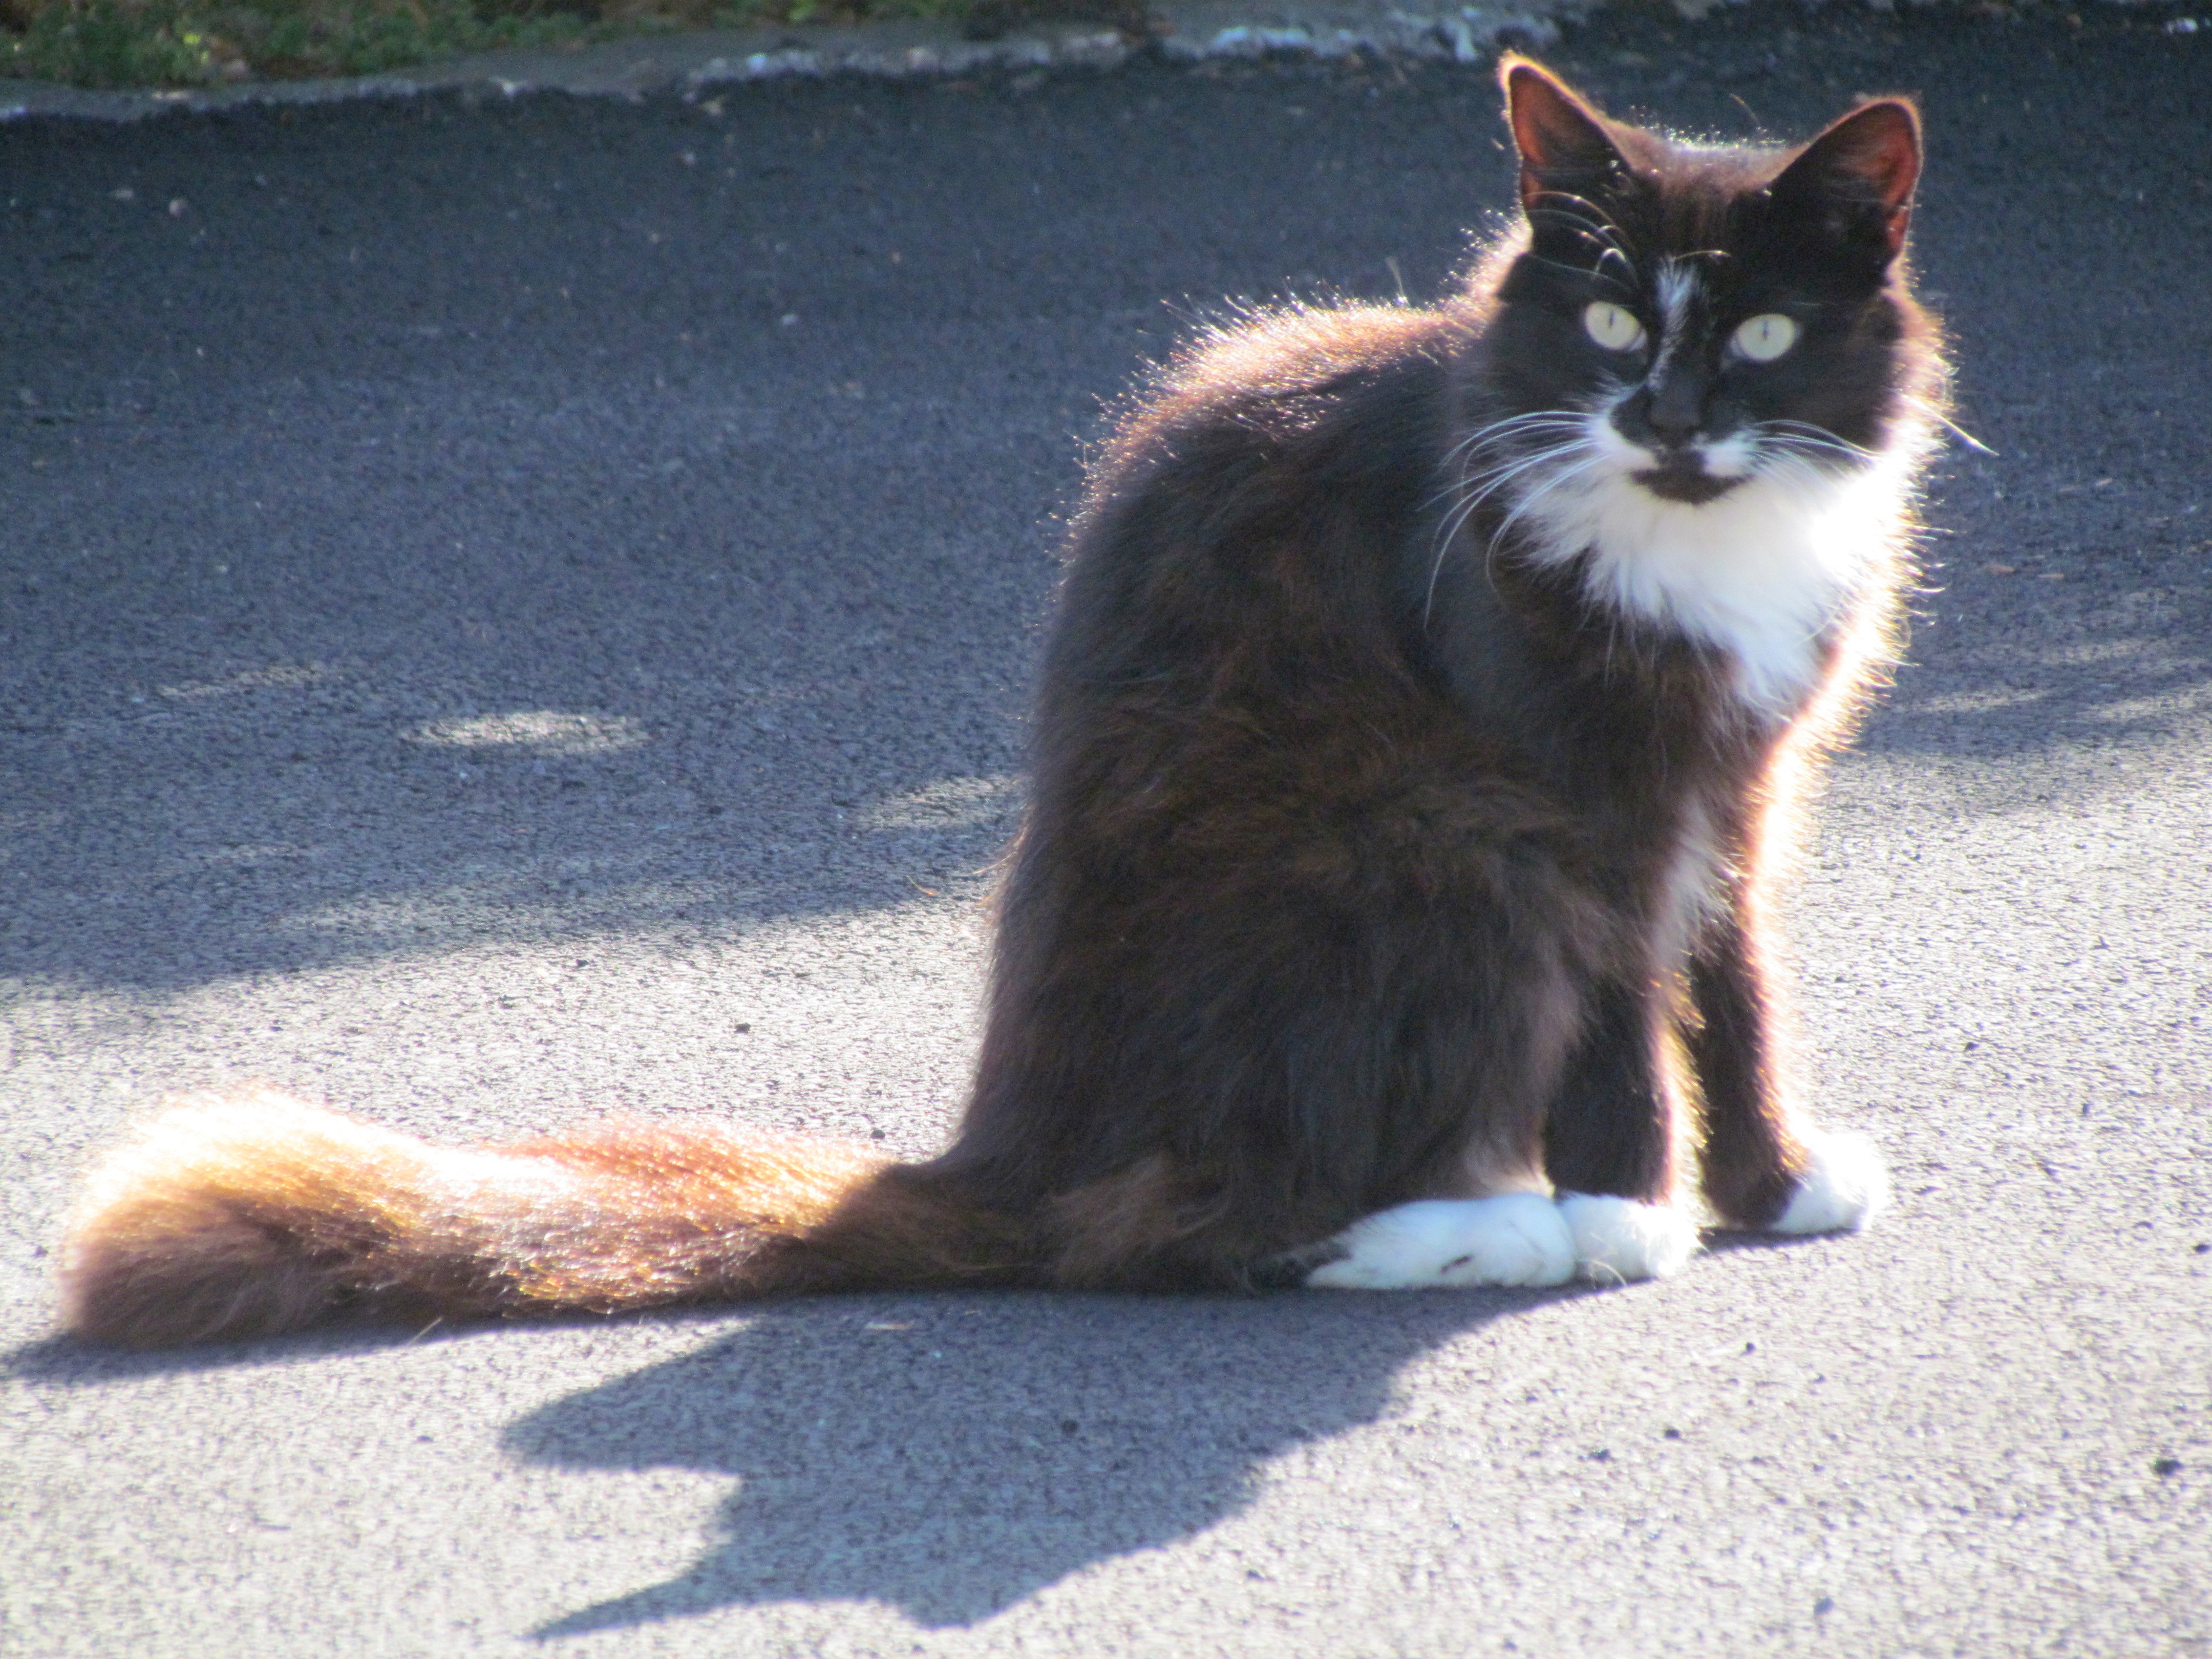
kitten, cat, mammal, whiskers, vertebrate, norwegian forest cat, small to medium sized cats, cat like mammal, domestic long haired cat